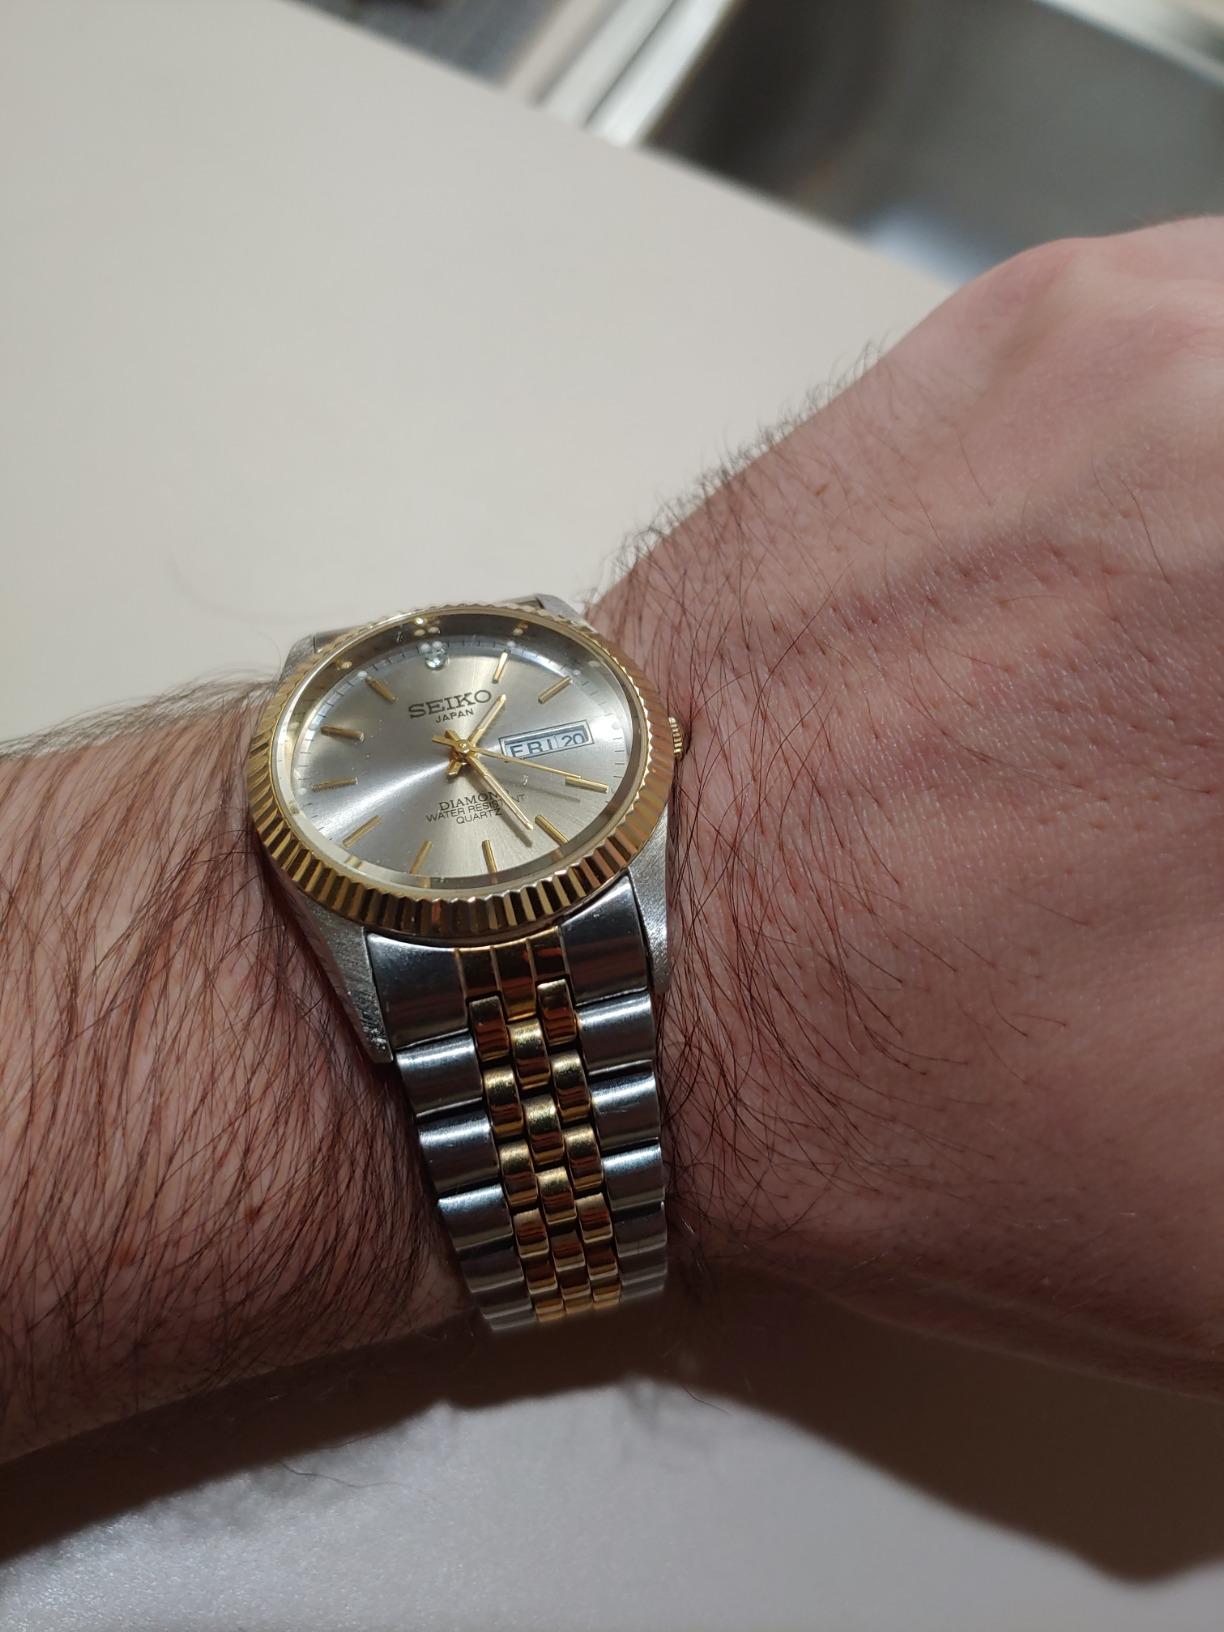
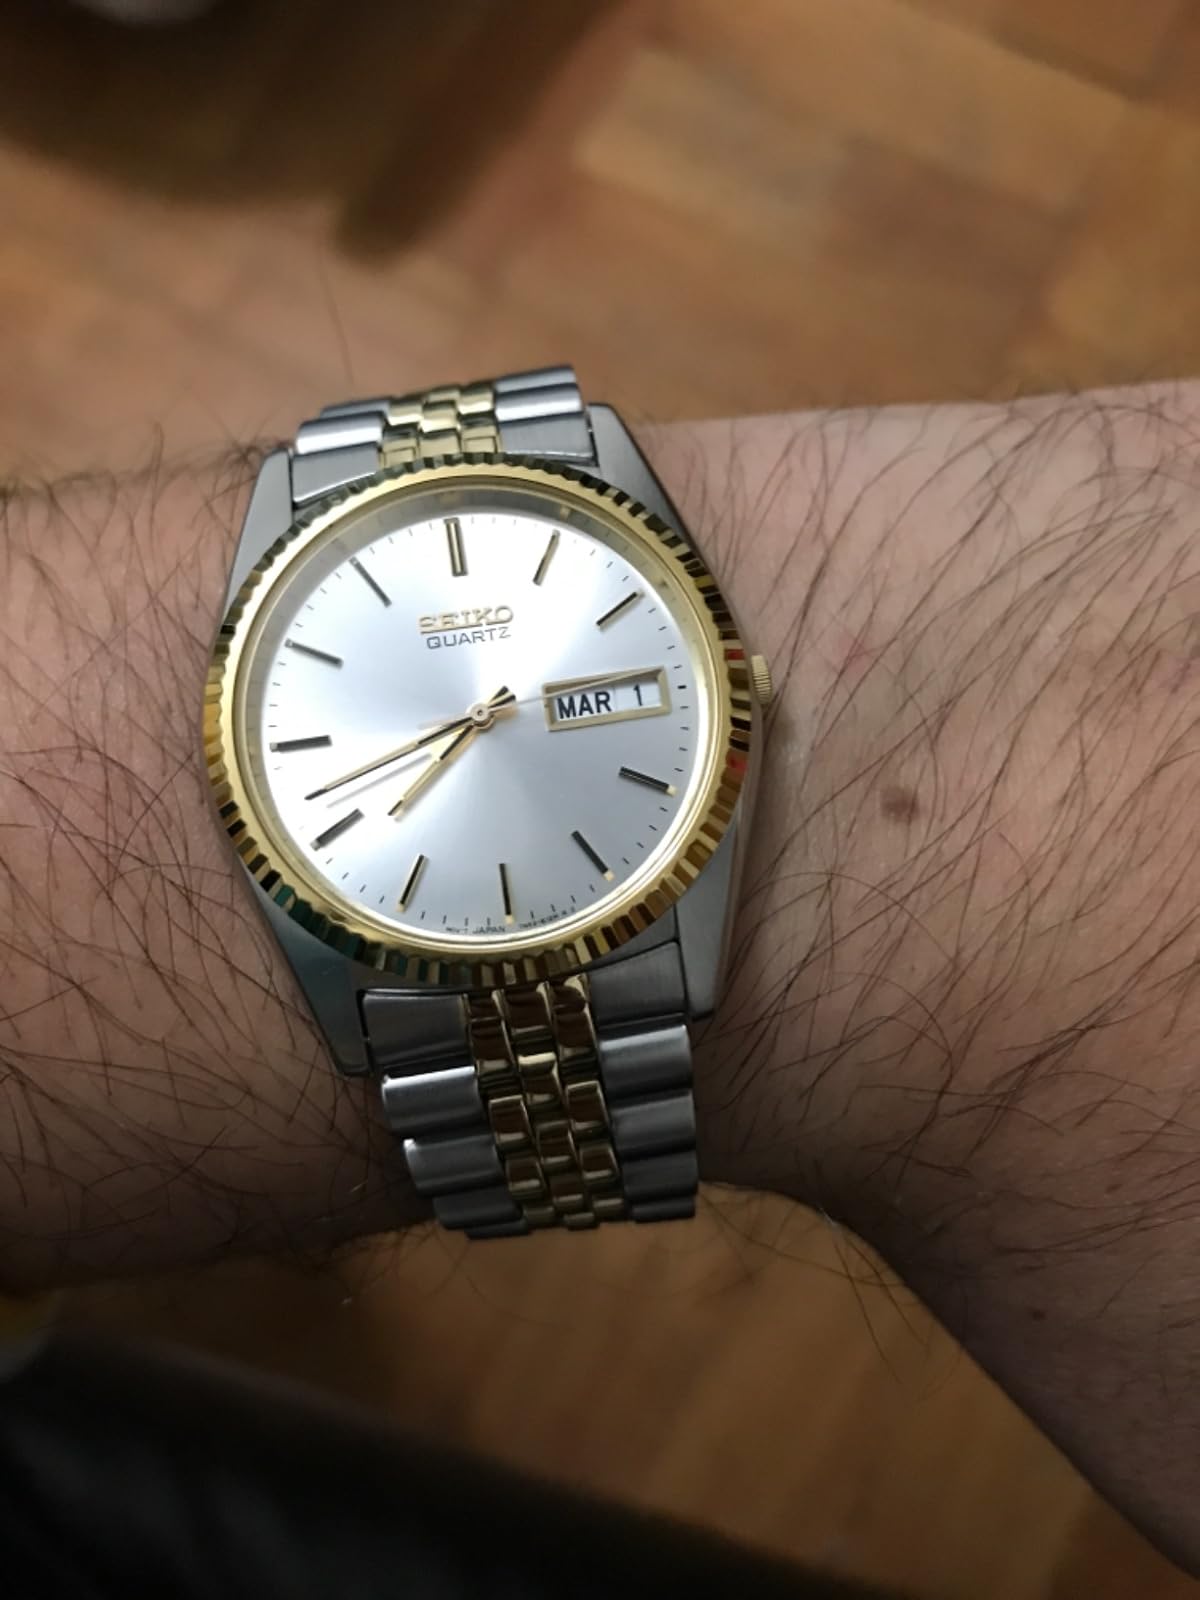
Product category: accessories_watch
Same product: yes